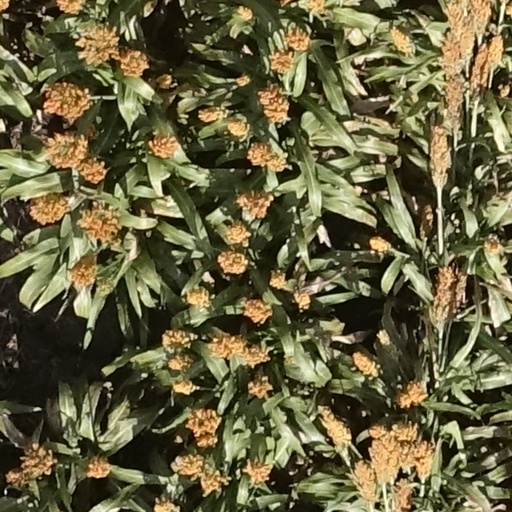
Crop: sorghum